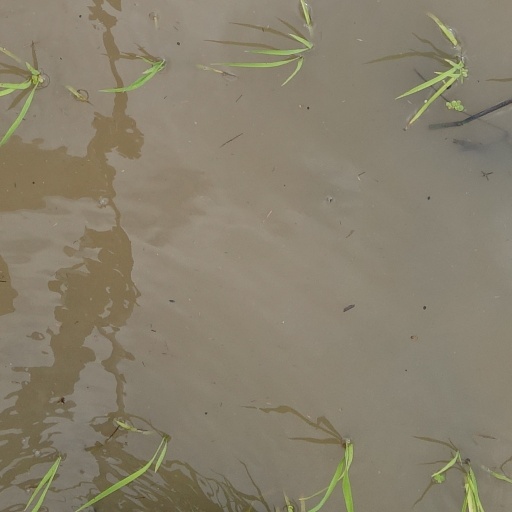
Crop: rice